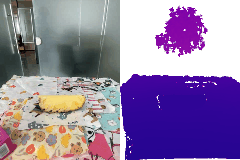
Label: pineapple